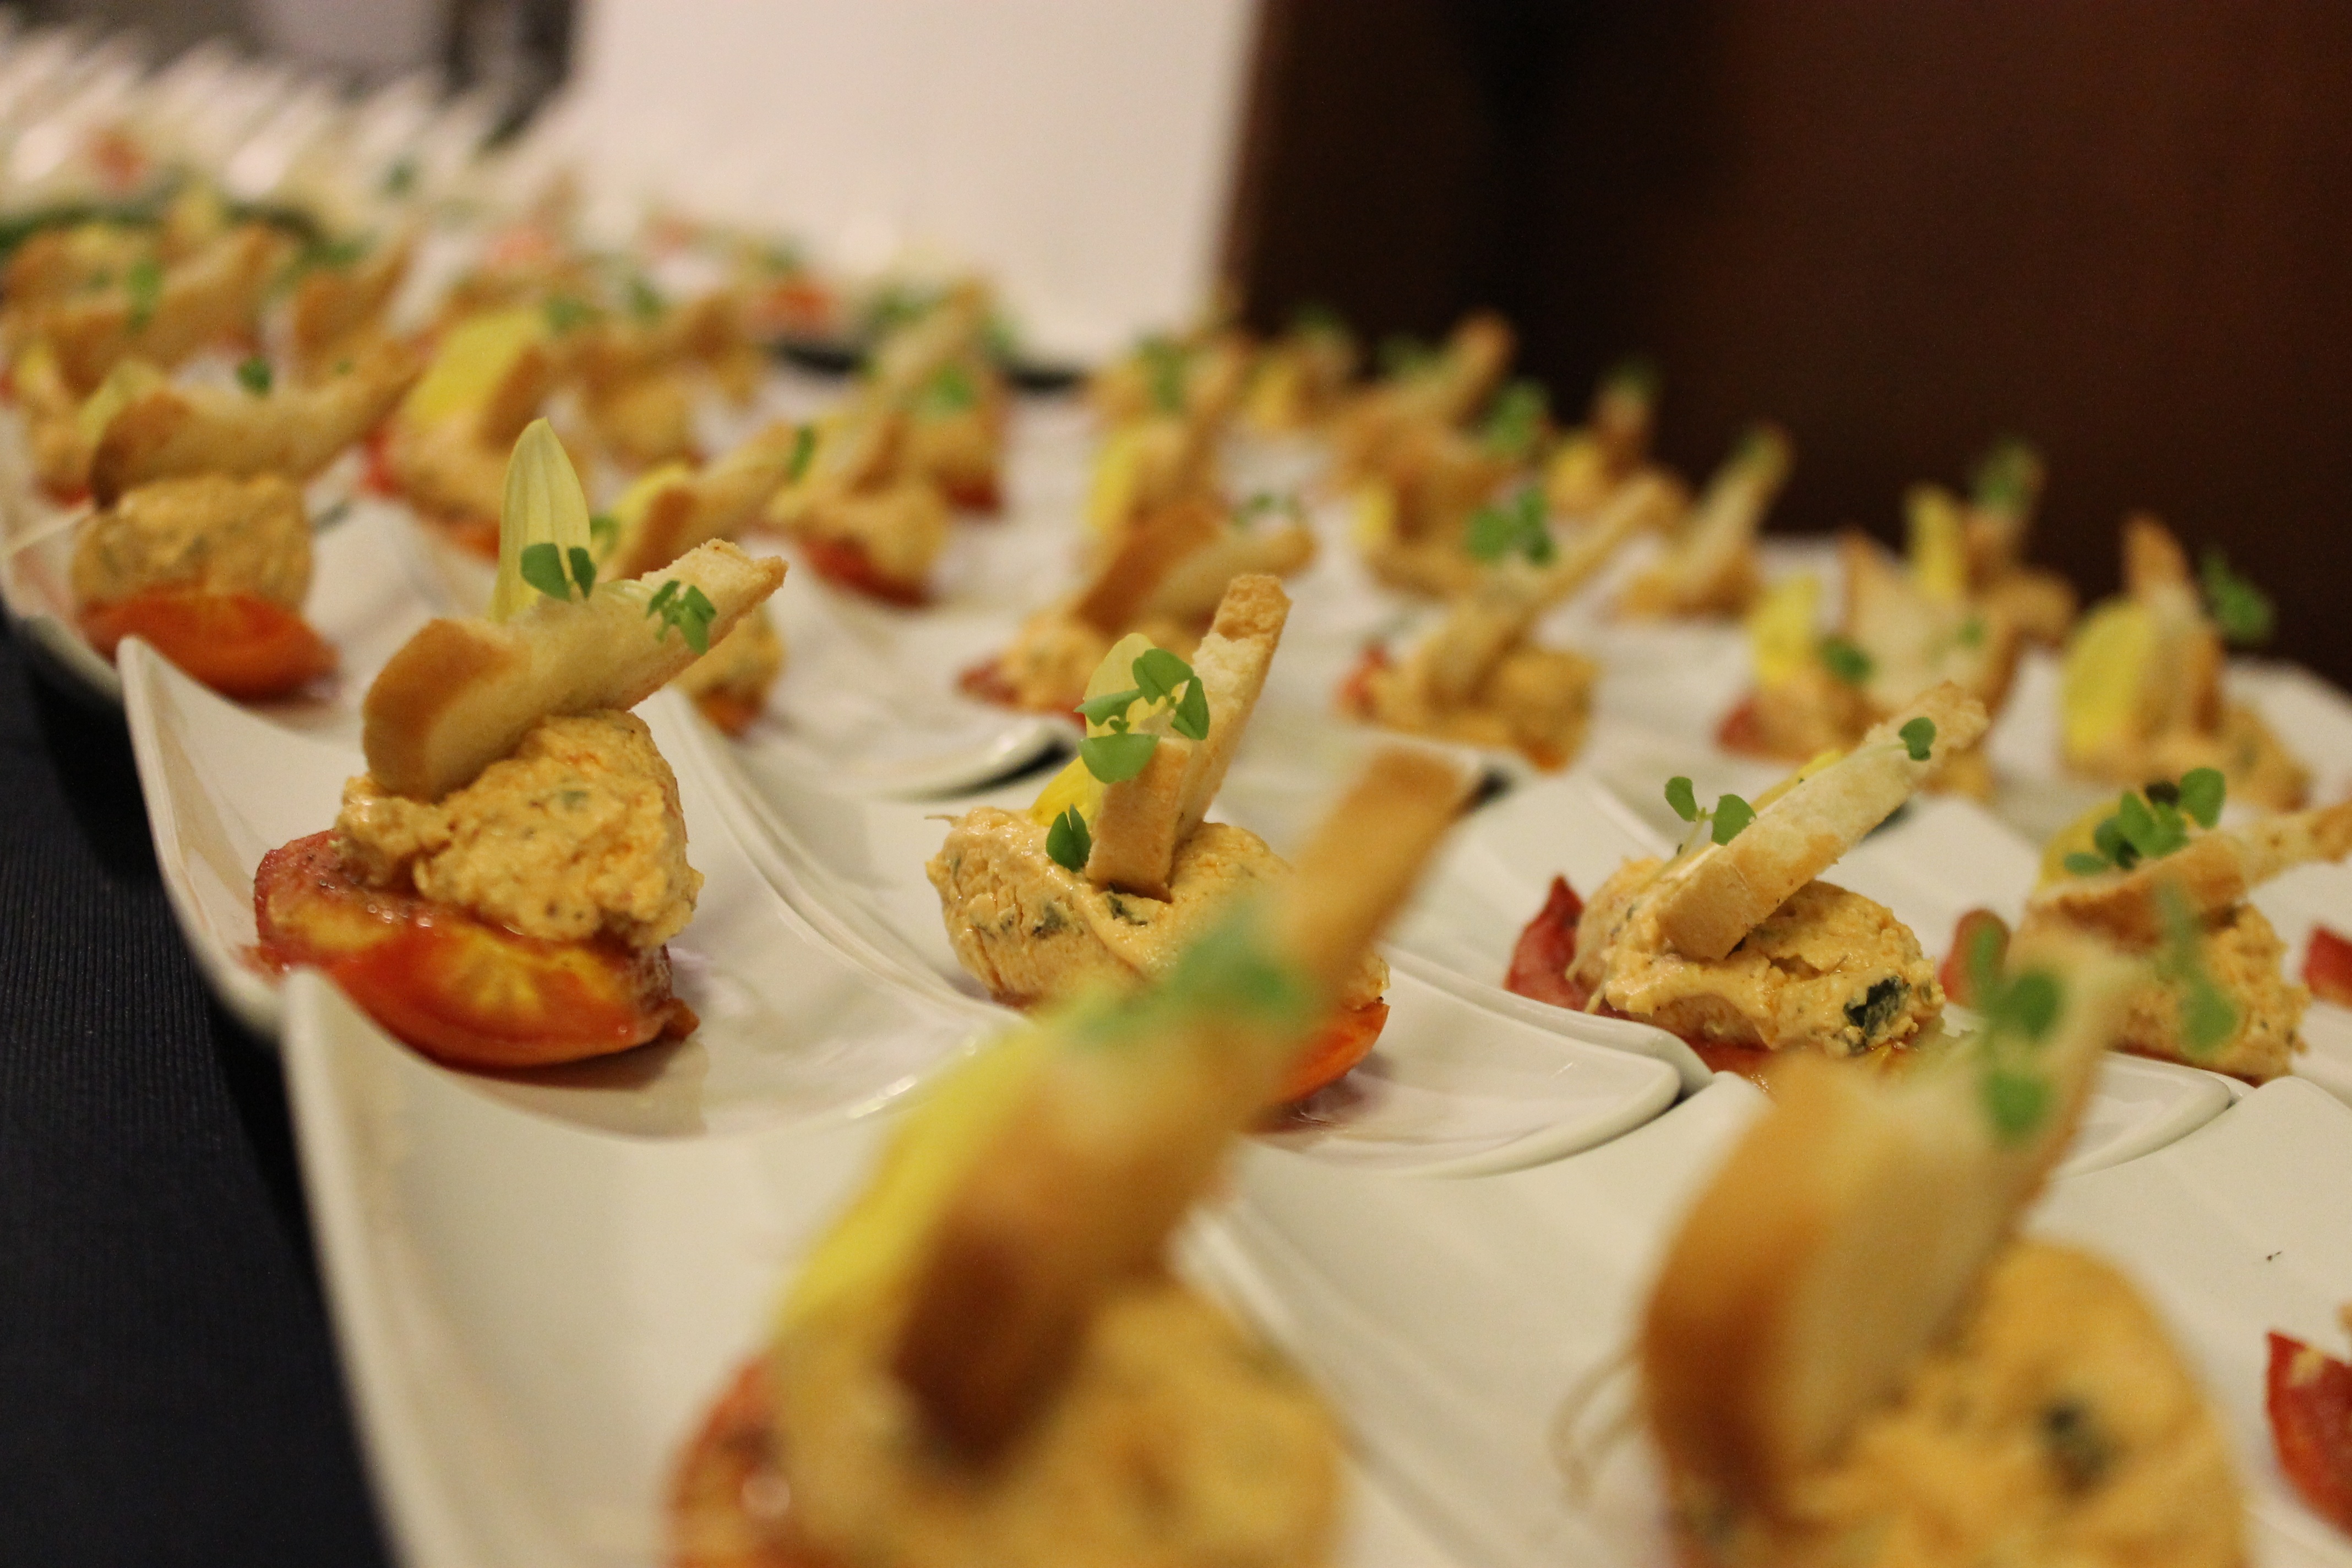
restaurant, dish, meal, food, produce, saucer, breakfast, cuisine, buffet, brunch, sense, hors d oeuvre, pincho